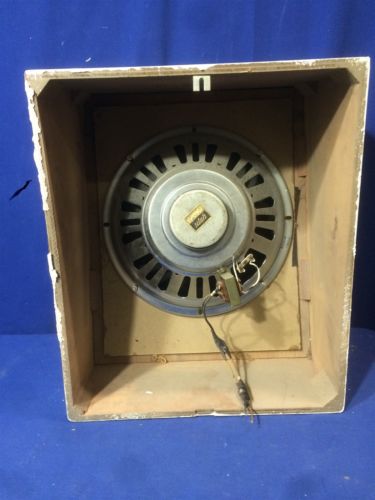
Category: cabinet